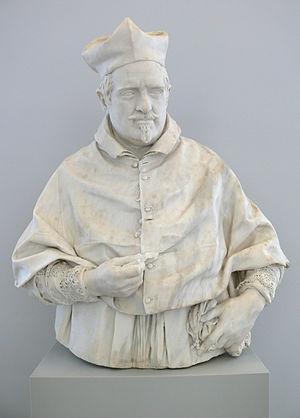
Alessandro Damasceni Peretti, cardinal de Montalto est un cardinal italien du XVIᵉ siècle. Sa mère est une nièce de Sixte V et il est lui-même donc un petit-neveu du pape. Il est l'oncle du cardinal Francesco Peretti di Montalto.
Giuliano Finelli est un sculpteur italien baroque issu de l'atelier du Bernin.